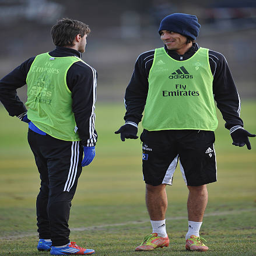
football player of gestures to soccer player during a training session .